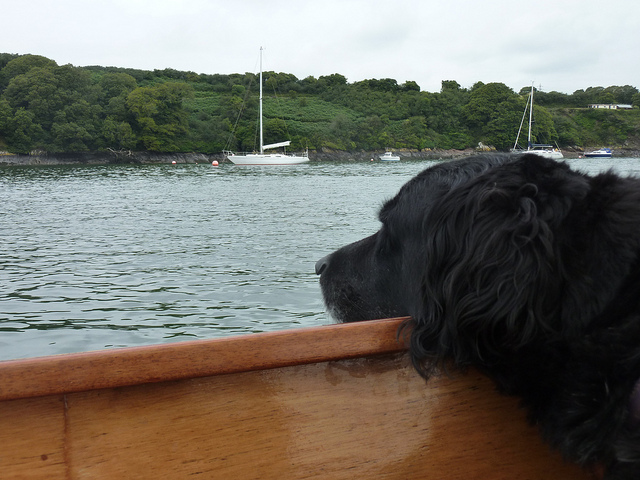
A dog rests his head on the side of a boat.

a close up of a dog on a boat on a body of water

A dog resting his head on the side of the boat looking out at the water.